Duane Methodist Episcopal Church

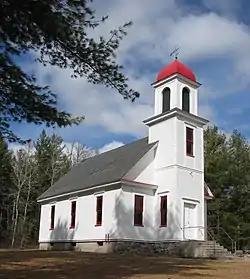
Duane Methodist Episcopal Church

The Duane Methodist Episcopal Church is a historic Methodist Episcopal church located at Duane, Franklin County, New York.